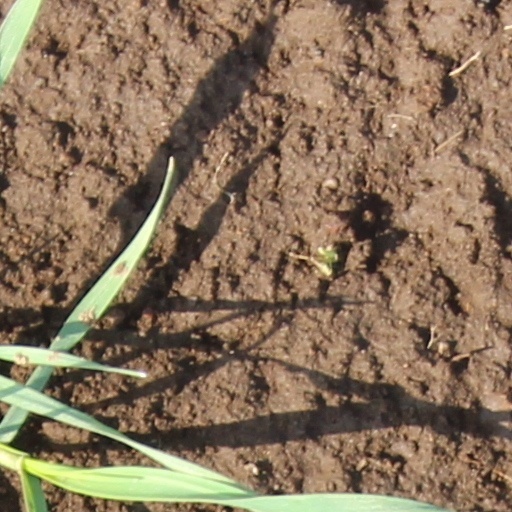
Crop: wheat